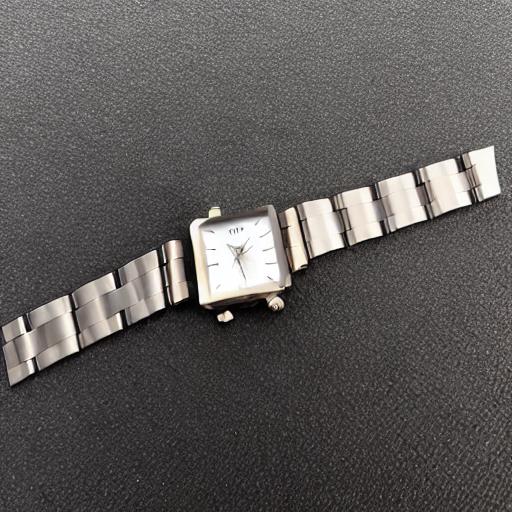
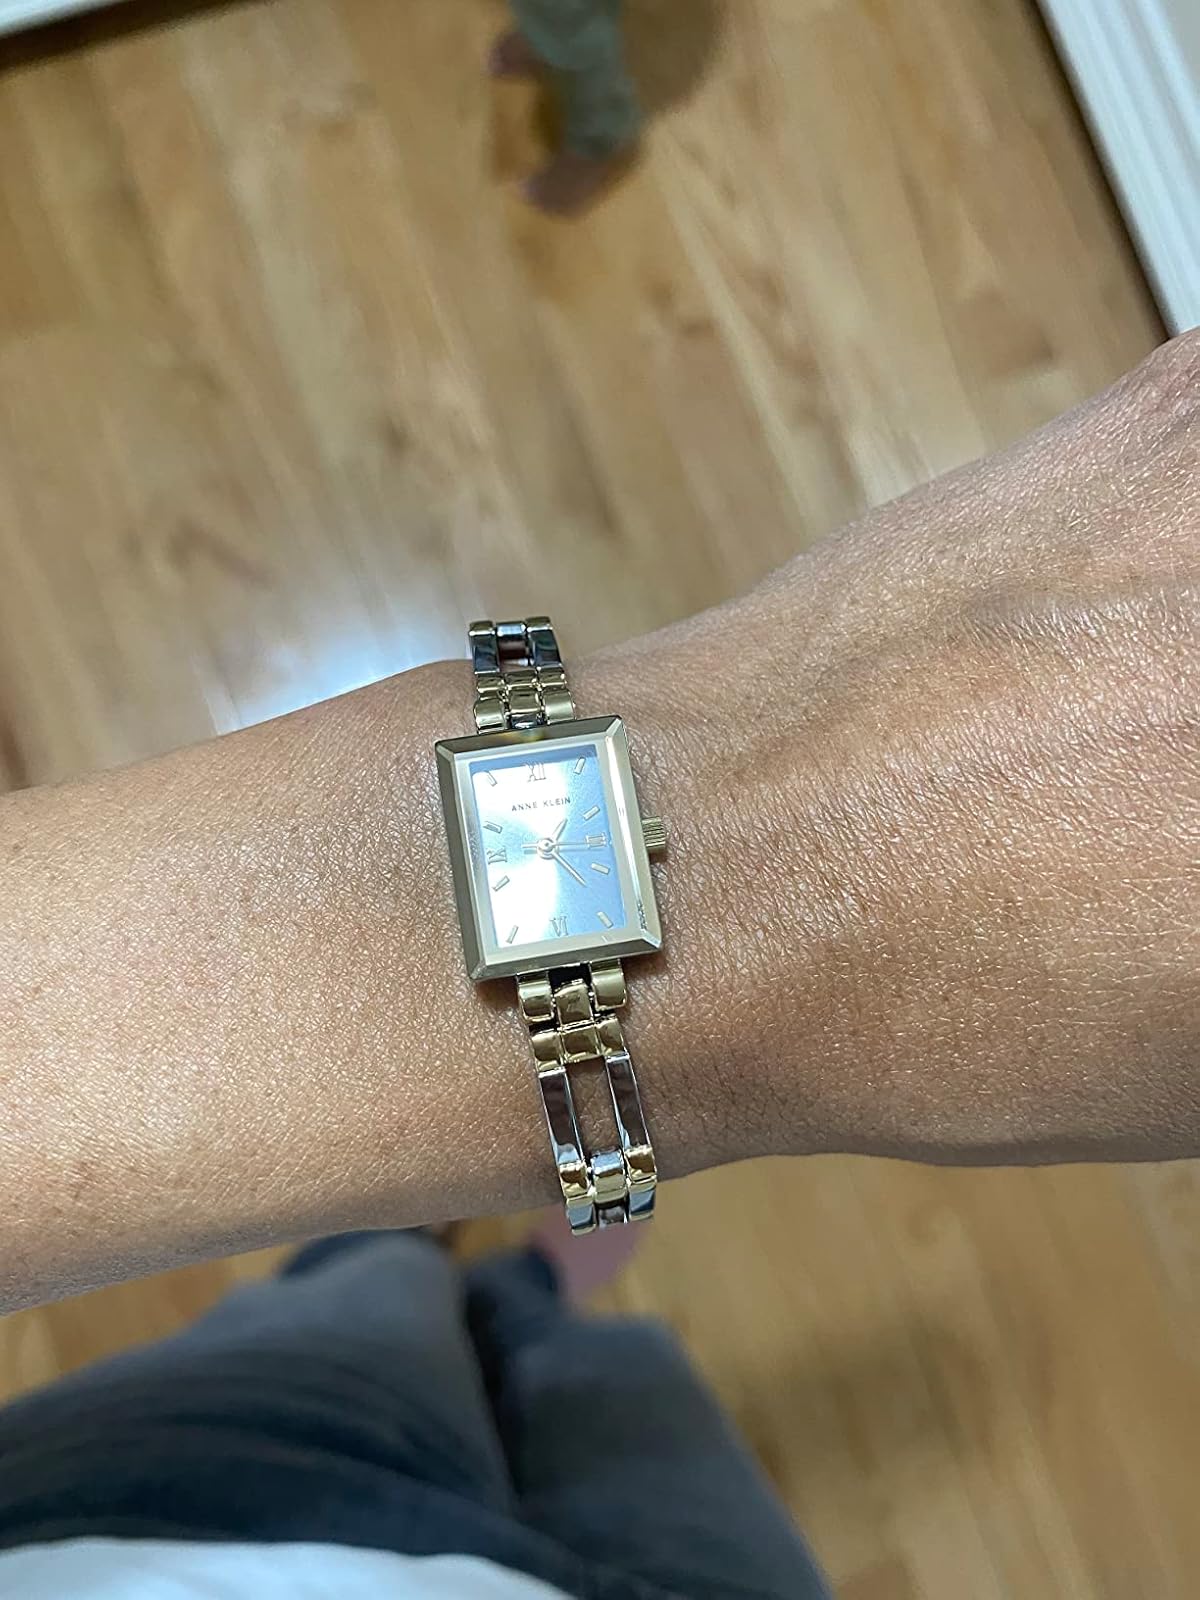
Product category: accessories_watch
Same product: no